Parr's Bank

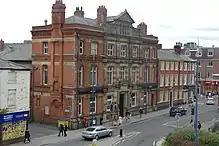
Former Warrington main branch of Parr's Bank

Parr's Bank Limited was a bank that existed from 1782 to 1918. It was founded as Parr & Co. in Warrington, then in the county of Lancashire in the United Kingdom. In 1918 it was acquired by London County and Westminster Bank, and it was thus one of the predecessors of NatWest Group.